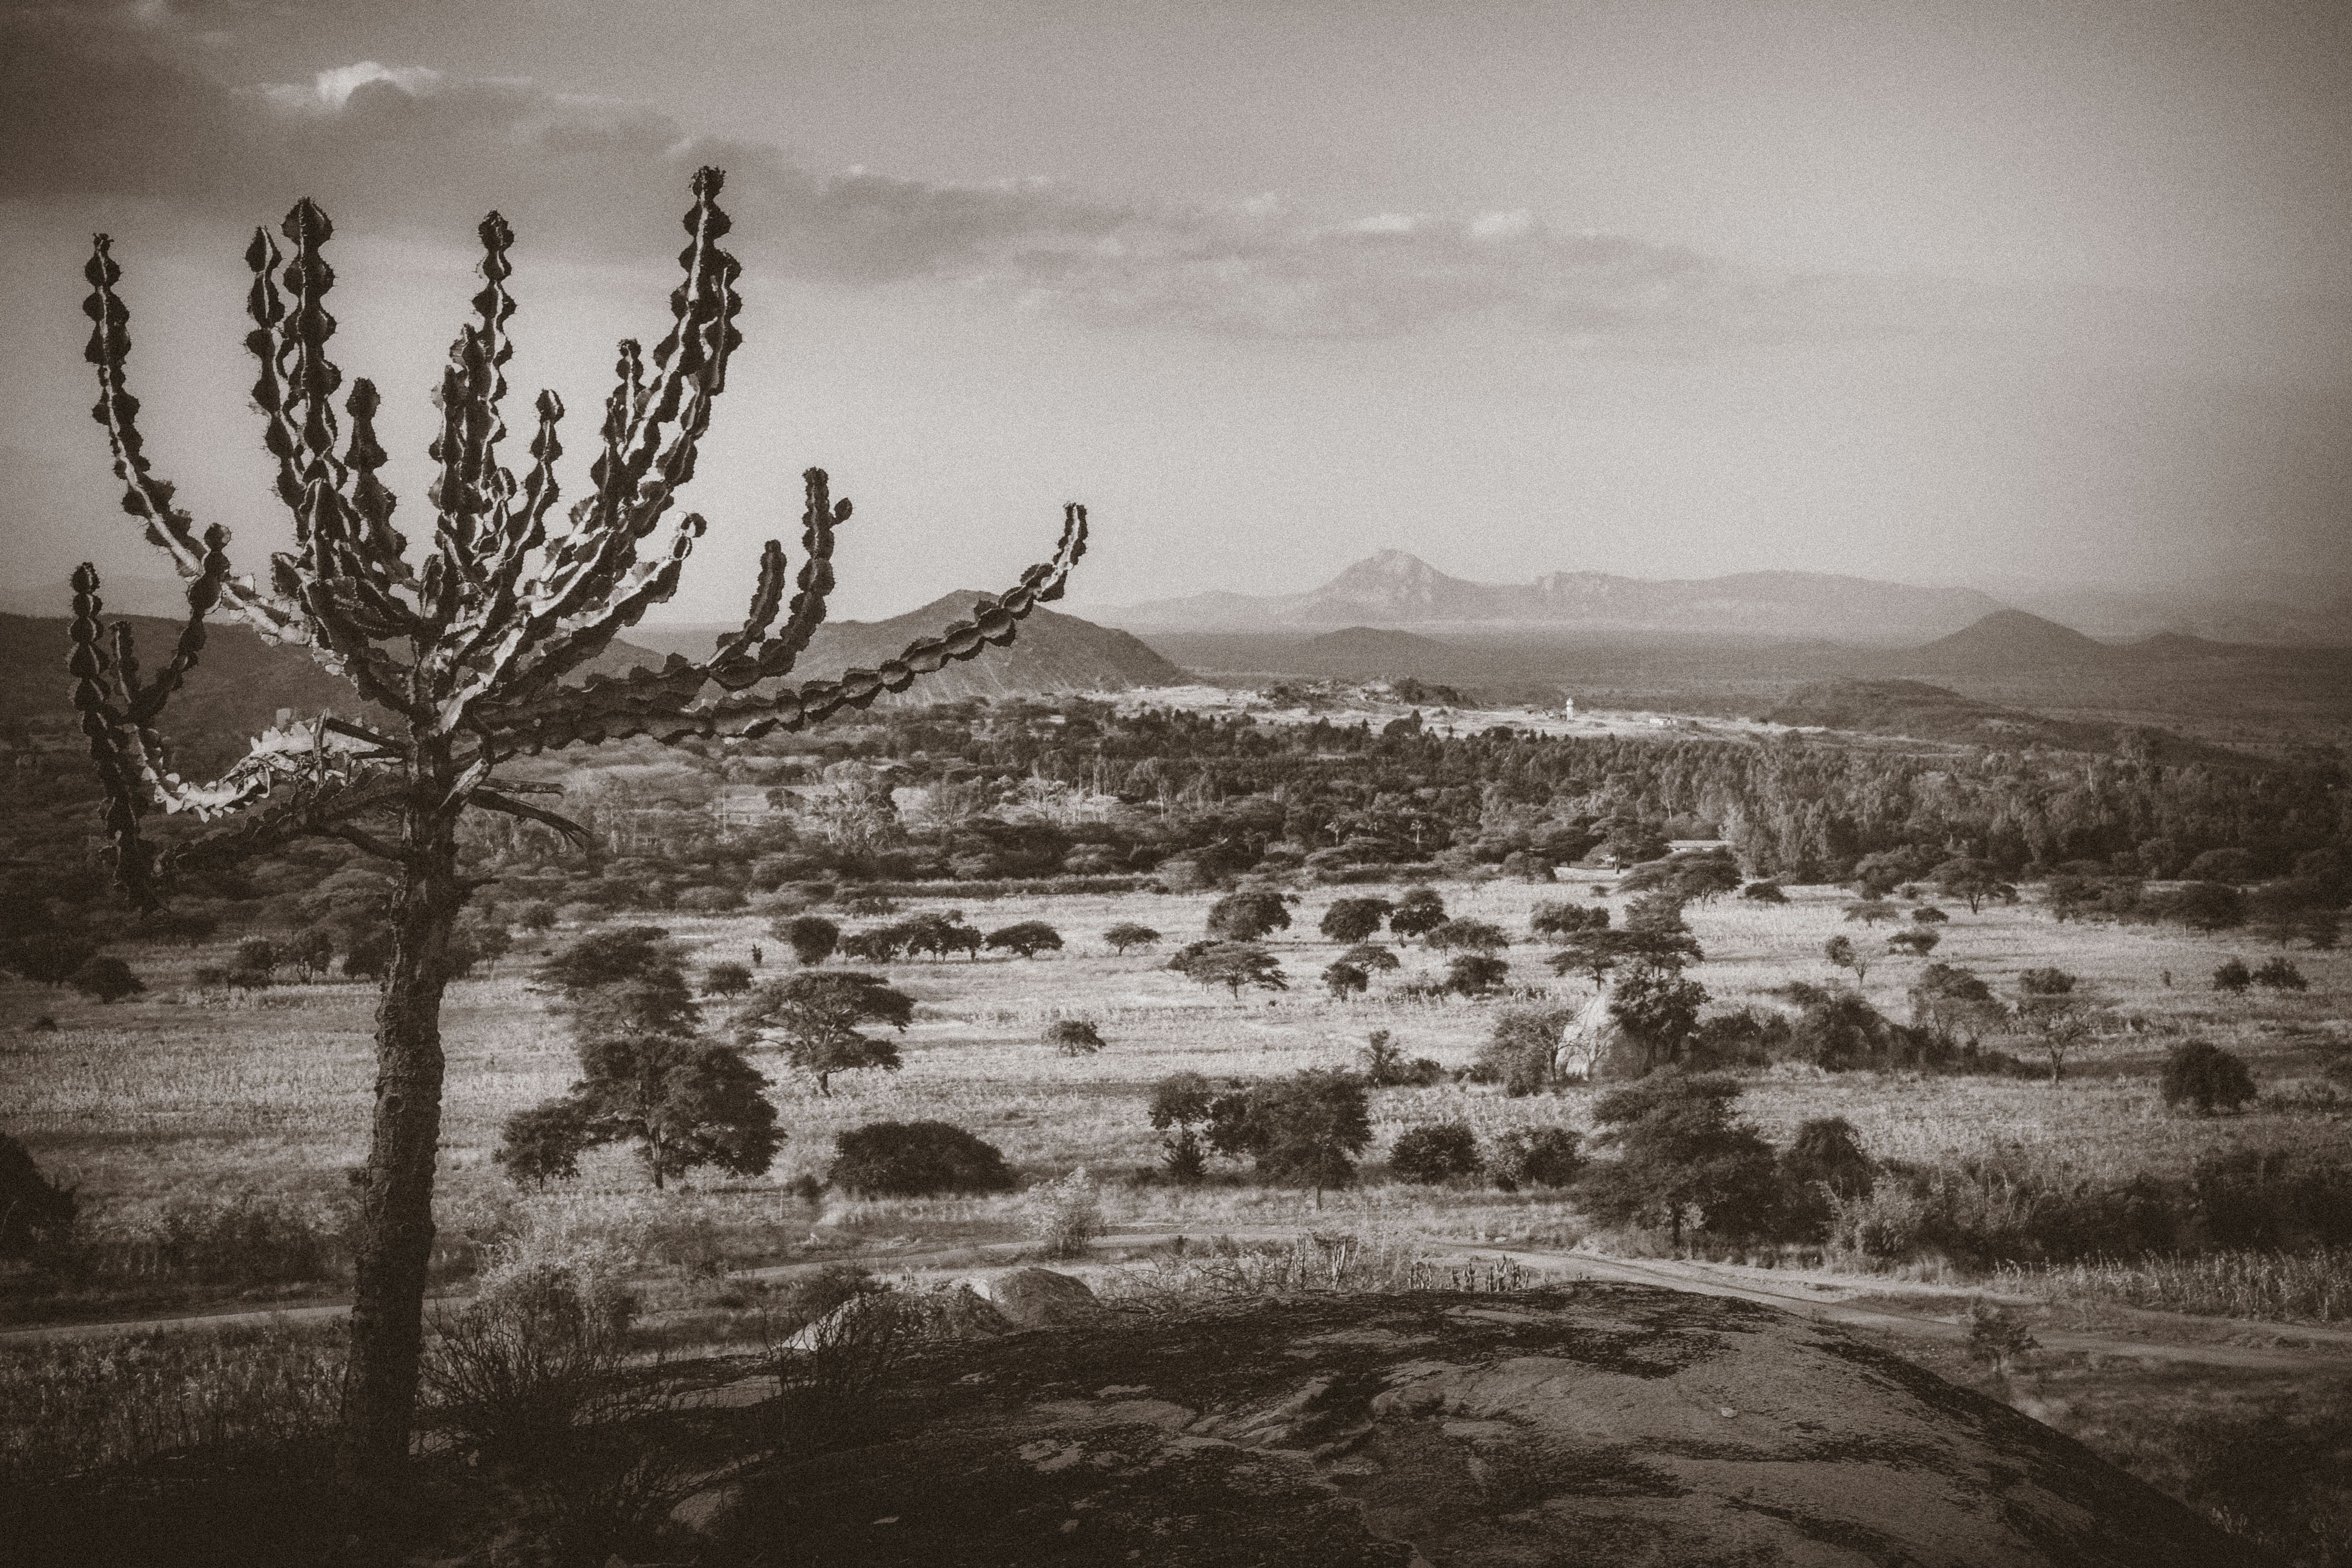
landscape, tree, nature, snow, winter, black and white, mist, white, photography, morning, reflection, africa, weather, black, monochrome, art, mono, landschaft, kunst, fuji, afrika, xpro2, monochrom, irina, steppe, rural area, monochrome photography, atmospheric phenomenon, woody plant